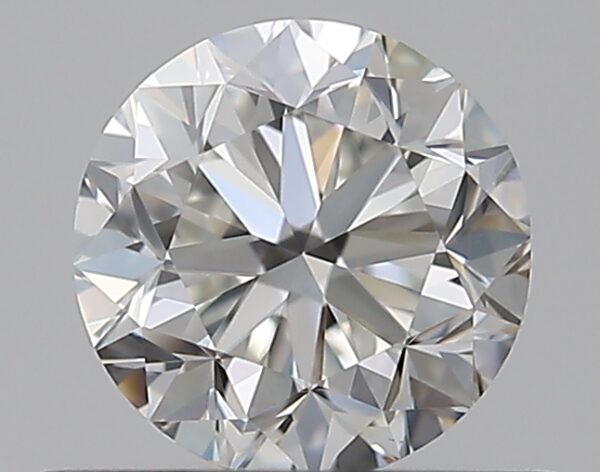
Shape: round
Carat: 0.5
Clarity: VS2
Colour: G
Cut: GD
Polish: EX
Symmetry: VG
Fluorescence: N
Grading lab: GIA
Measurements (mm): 4.82 x 4.87 x 3.2